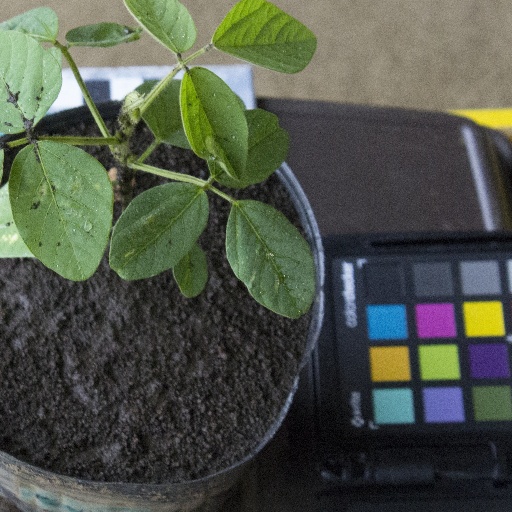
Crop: soybean